The Life and Opinions of Tristram Shandy, Gentleman

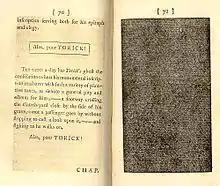
A black page memorializing the death of the character Yorick

As its title suggests, the book is ostensibly Tristram's narration of his life story. But it is one of the central jokes of the novel that he cannot explain anything simply, that he must make explanatory diversions to add context and colour to his tale, to the extent that Tristram's own birth is not even reached until Volume III.